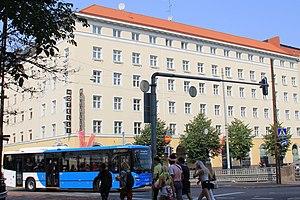
L’hôtel Helka est un bâtiment historique du quartier de Etu-Töölö à Helsinki en Finlande.
Wivi Lönn était une architecte finlandaise et la première femme architecte à établir son propre bureau d'architecte en Finlande.